Adam Gruca

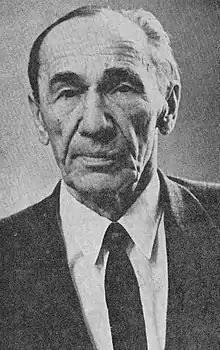
Adam Gruca

Adam Gruca (3 December 1893 in Majdan Sieniawski – 3 June 1983 in Warsaw) was a famous Polish orthopaedist, inventor, and surgeon. He is considered to be the founder of modern orthopedic surgery in Poland. Gruca also invented various orthopaedic instruments and appliances.